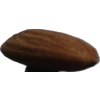
Label: almonds